Duchy of Ferrara

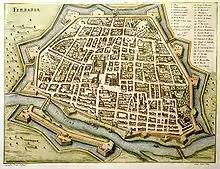
Ferrara, walled and moated, "ca" 1600.

The origin of Ferrara is uncertain. It was probably settled by the inhabitants of the lagoons at the mouth of the Po. There are two early centres of settlement: one around the cathedral, the other, the "castrum bizantino", being the San Pietro district, on the opposite shore, where the Primaro empties into the Volano channel. Ferrara appears first in a document of the Lombard king Desiderius of 753 AD, as a city forming part of the Exarchate of Ravenna. Desiderius pledged a Lombard "ducatus ferrariae" ("Duchy of Ferrara") in 757 to Pope Stephen II.